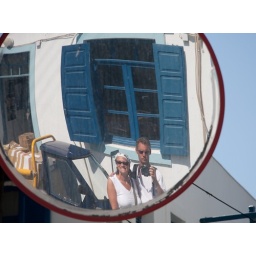
in front of the post office with post delivering car ::-)